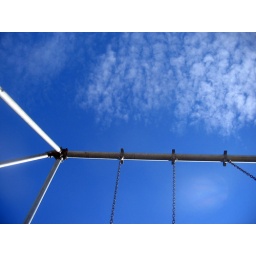
The sky is so blue up here it is nice just to lean back in the swing and look up.